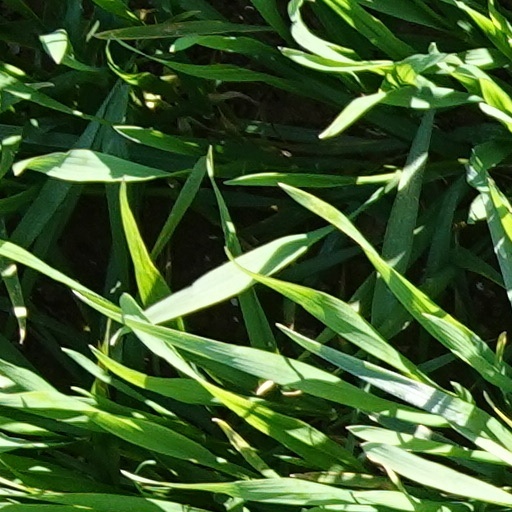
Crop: wheat